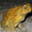
Label: frog